Retroverted uterus

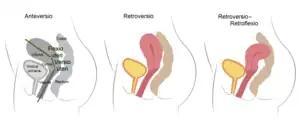
Left: Anteverted, the most common position; Middle: Retroverted; Right: Retroflexed

In most cases, a retroverted uterus is a normal variation present from birth. As a woman matures, the uterus generally moves into a forward tilt, however in some cases the uterus remains in the same position angled backwards.